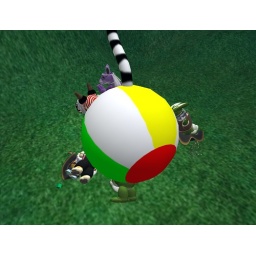
saw 4 green dots on map in Heron Shire and found 5 tinies attached to ball